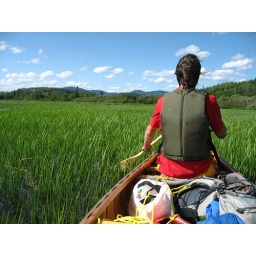
Hey, it looks like we were into a grass field but we are in fact in the middle of the Lac-St-Charles lake.